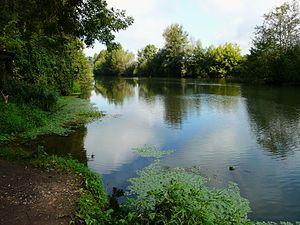
L'Isle à Ménesplet
Ménesplet est une commune française située dans le département de la Dordogne, en région Nouvelle-Aquitaine.